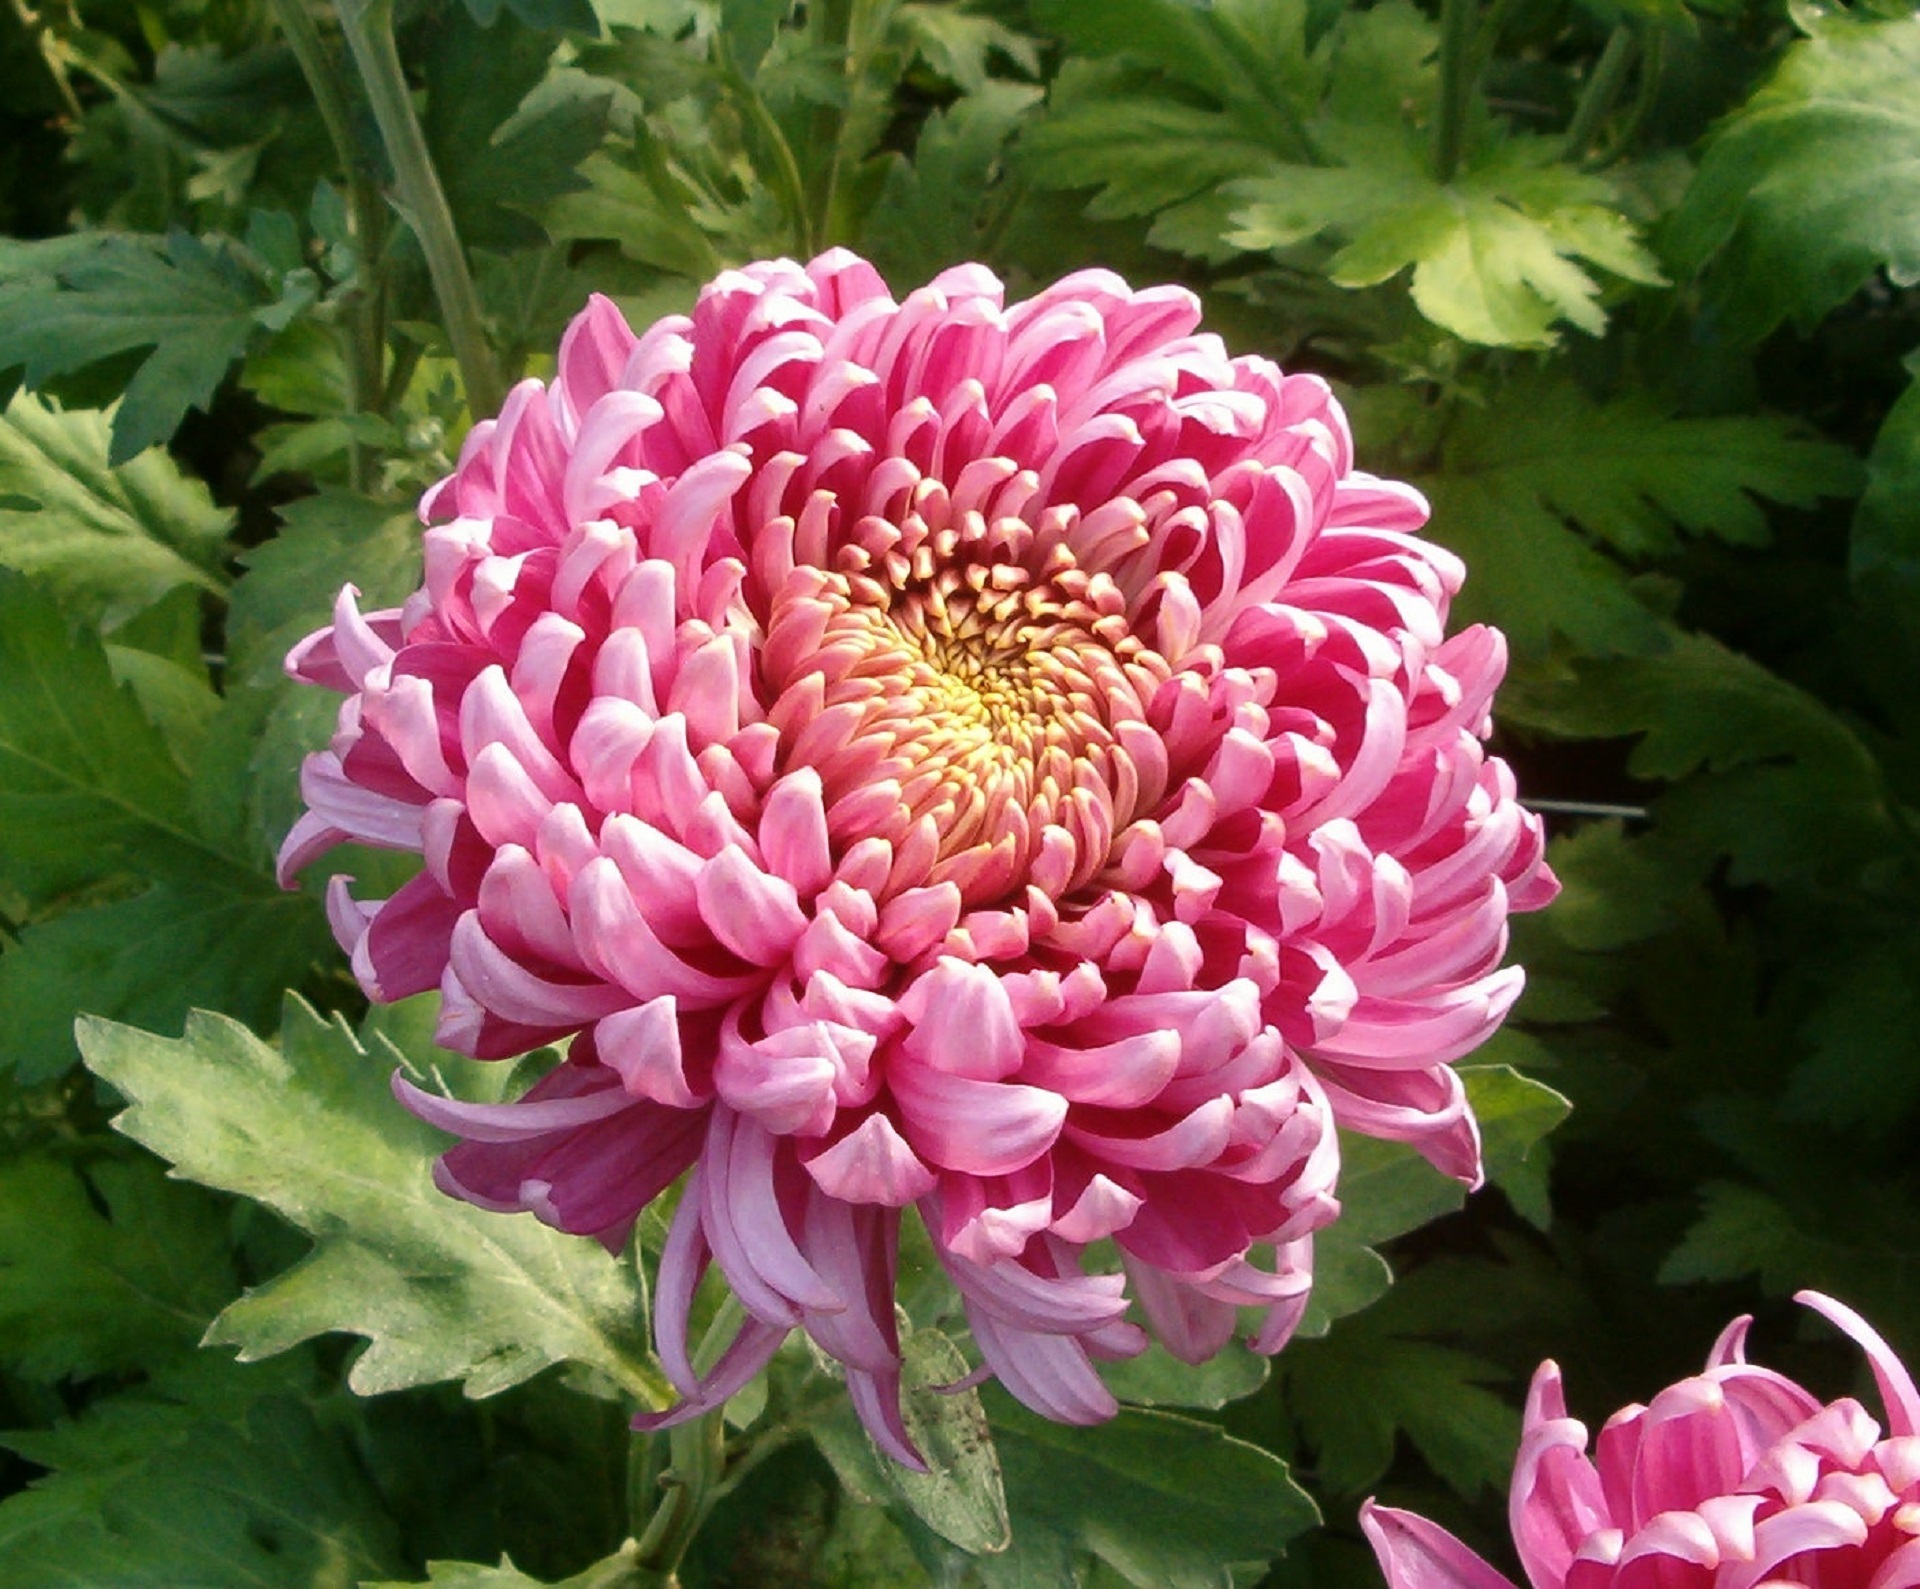
blossom, plant, flower, petal, bloom, colorful, pink, dahlia, cheerful, bright, mum, chrysanthemum, peony, flowering plant, daisy family, annual plant, land plant, chrysanths